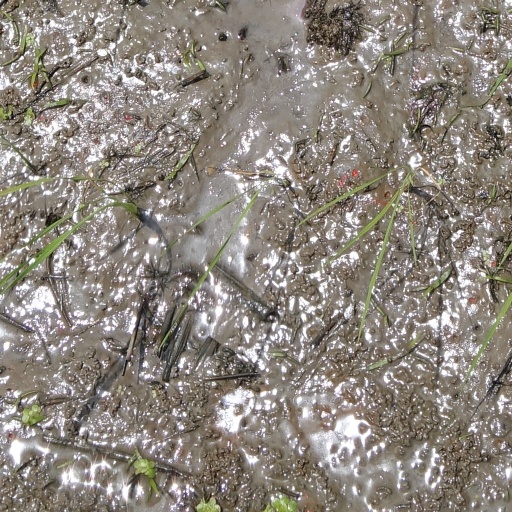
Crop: rice